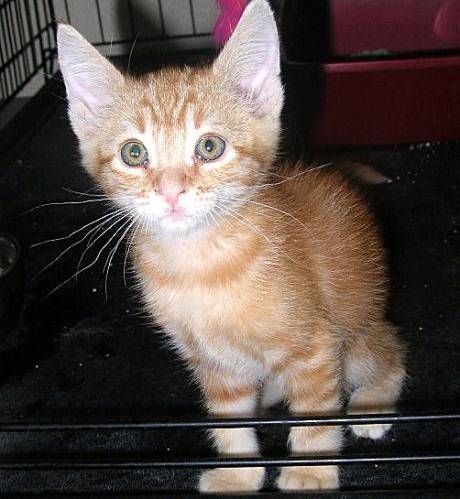
Label: cat